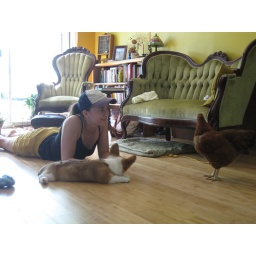
Broody BB catches some AC and Pocket wonders why there's a chicken in the house